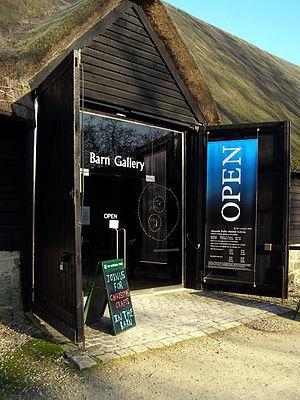
Alexander Keiller FSA EPG, né le 1ᵉʳ décembre 1889 et mort le 29 octobre 1955, est un archéologue écossais, pionnier de la photographie aérienne, homme d'affaires, skieur et philanthrope qui a travaillé sur un vaste site préhistorique à Avebury, dans le Wiltshire en Angleterre.